Wendy Cutler

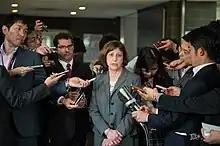
Acting Deputy USTR Wendy Cutler Addresses Media in Tokyo - East Asia and Pacific Media Hub

Cutler joined the Asia Society in November 2015 following a near 30-year career as a diplomat and negotiator in the Office of the U.S. Trade Representative (USTR), where she also served as Acting Deputy U.S. Trade Representative.